Airbus Defence and Space

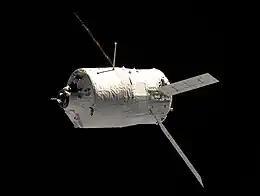
ATV

Ariane is a series of a European civilian expendable launch vehicles for space launch operated from 1973 onwards. It is a collaboration between France, Germany and the UK. The Ariane project was code-named L3S (the French abbreviation for third-generation substitution launcher). The European Space Agency (ESA) charged the EADS subsidiary Astrium, presently Airbus Defence and Space, with the development of all Ariane launchers and of the testing facilities, while Arianespace, a 32.5% CNES commercial subsidiary created in 1980, handles production, operations and marketing. Arianespace launches Ariane rockets from the Guiana Space Centre at Kourou in French Guiana. Ariane 5 completed its 74th consecutive successful mission in October 2016.